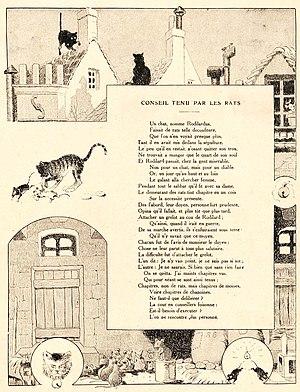
Conseil tenu par les rats est la deuxième fable du livre II de Jean de La Fontaine situé dans le premier recueil des Fables de La Fontaine, édité pour la première fois en 1668.